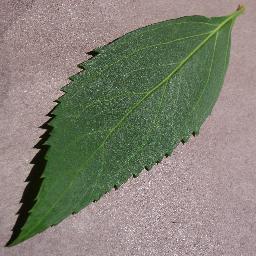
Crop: cherry
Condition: (including_sour)_healthy